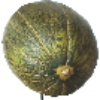
Label: melon_piel_de_sapo